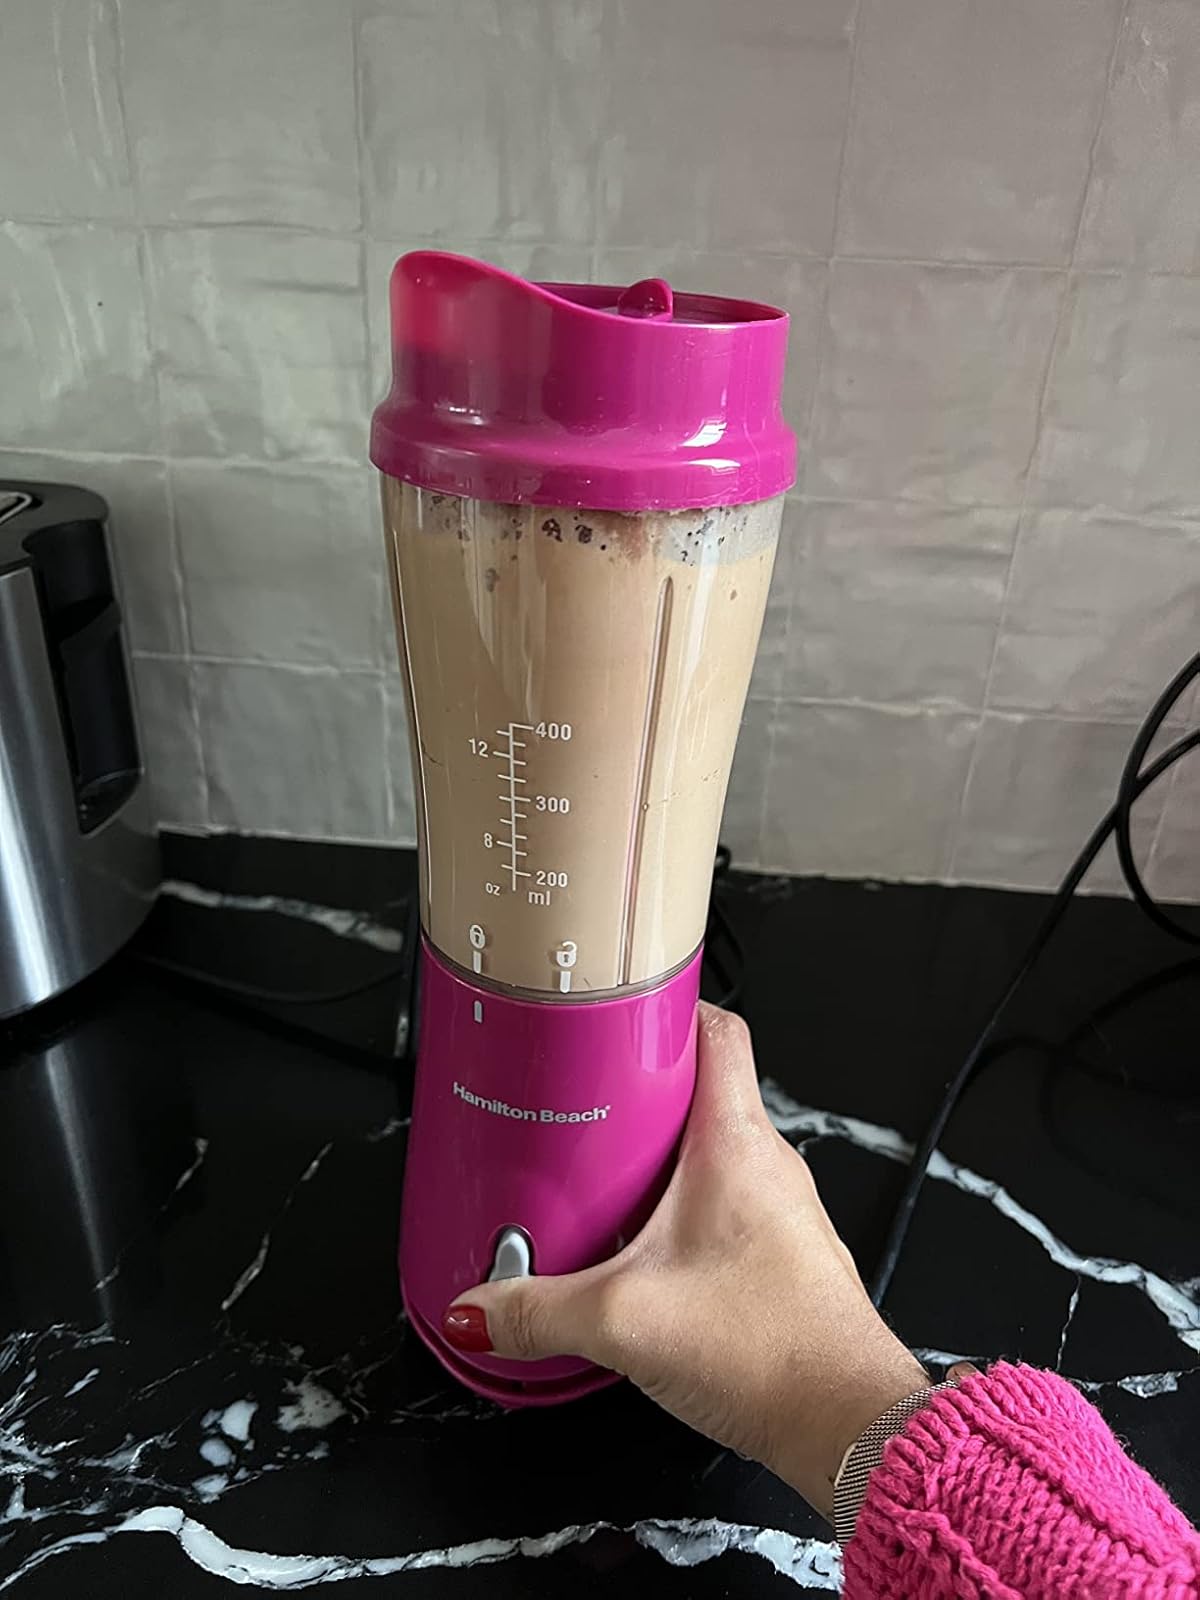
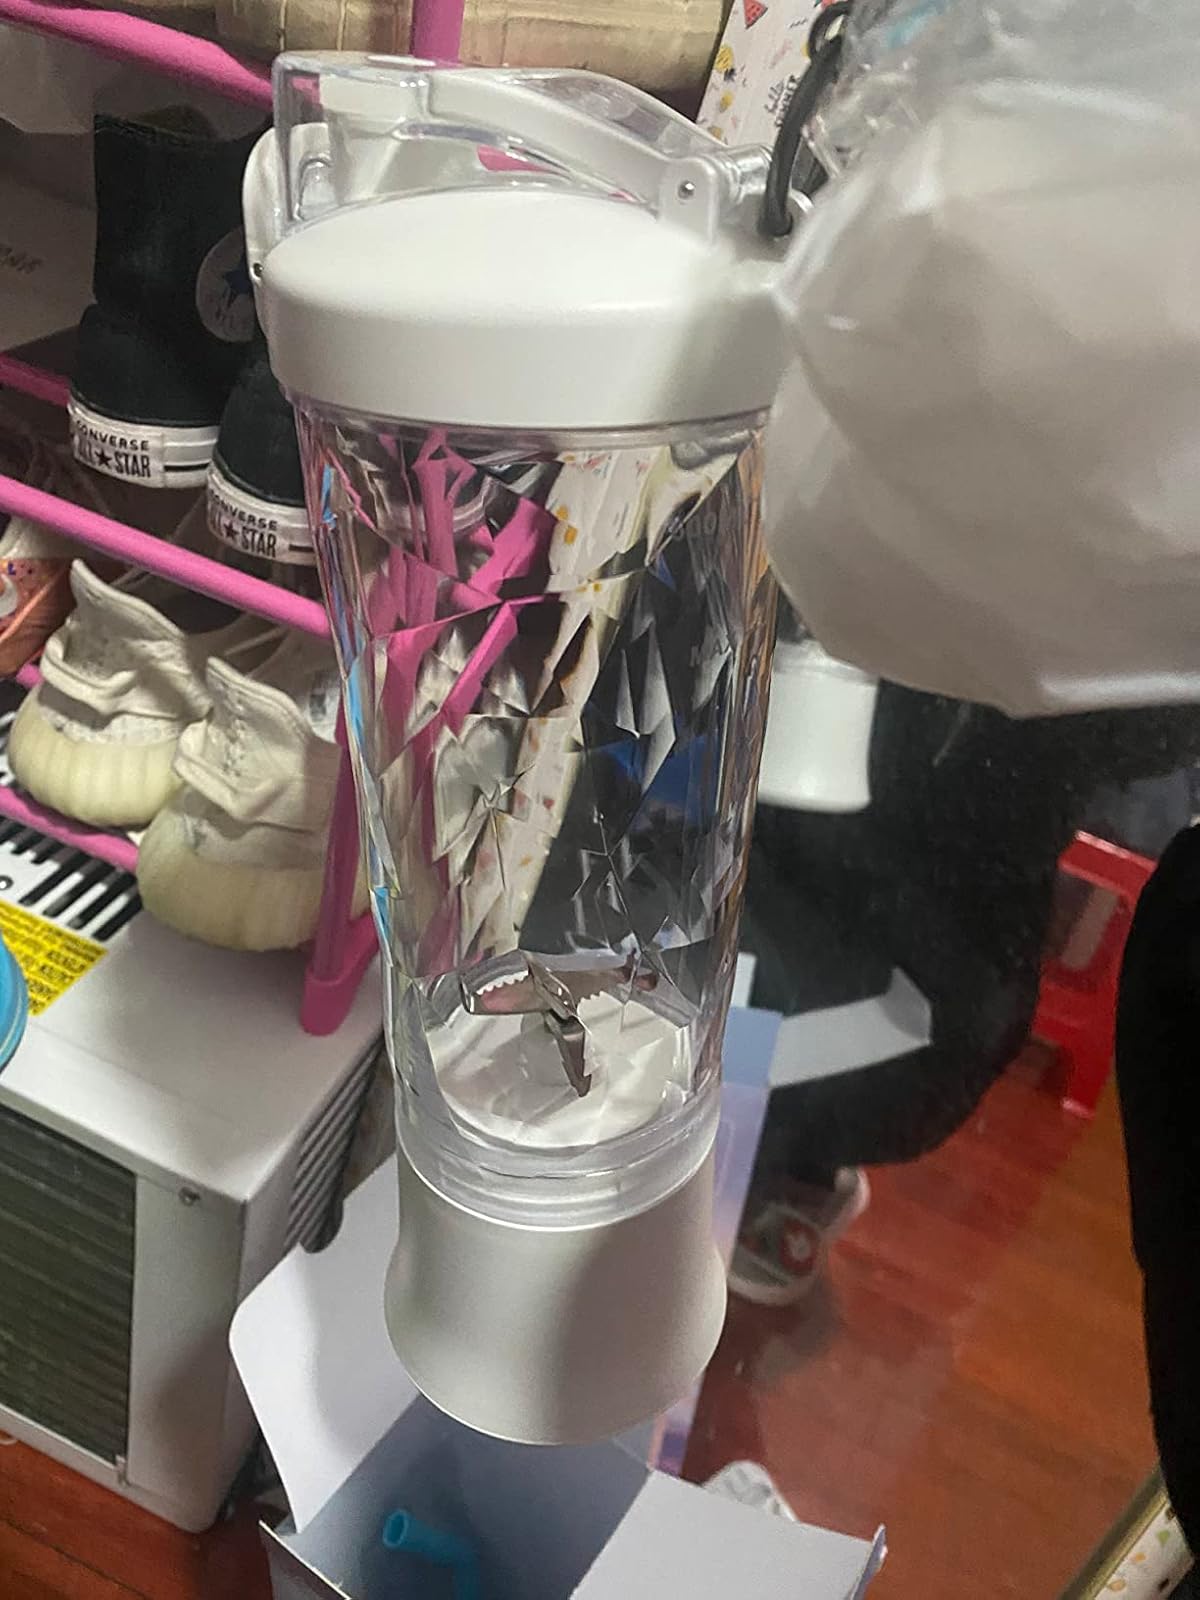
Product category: items_blender
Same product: no